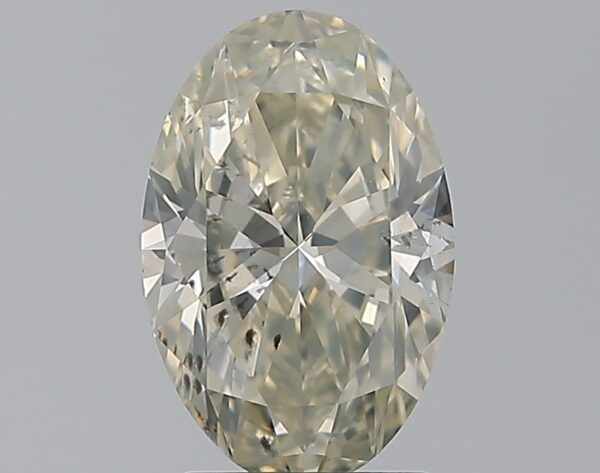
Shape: oval
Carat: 1.9
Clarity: SI2
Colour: L
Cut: EX
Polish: EX
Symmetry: EX
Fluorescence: VSL
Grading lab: IGI
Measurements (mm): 10.31 x 6.79 x 4.11